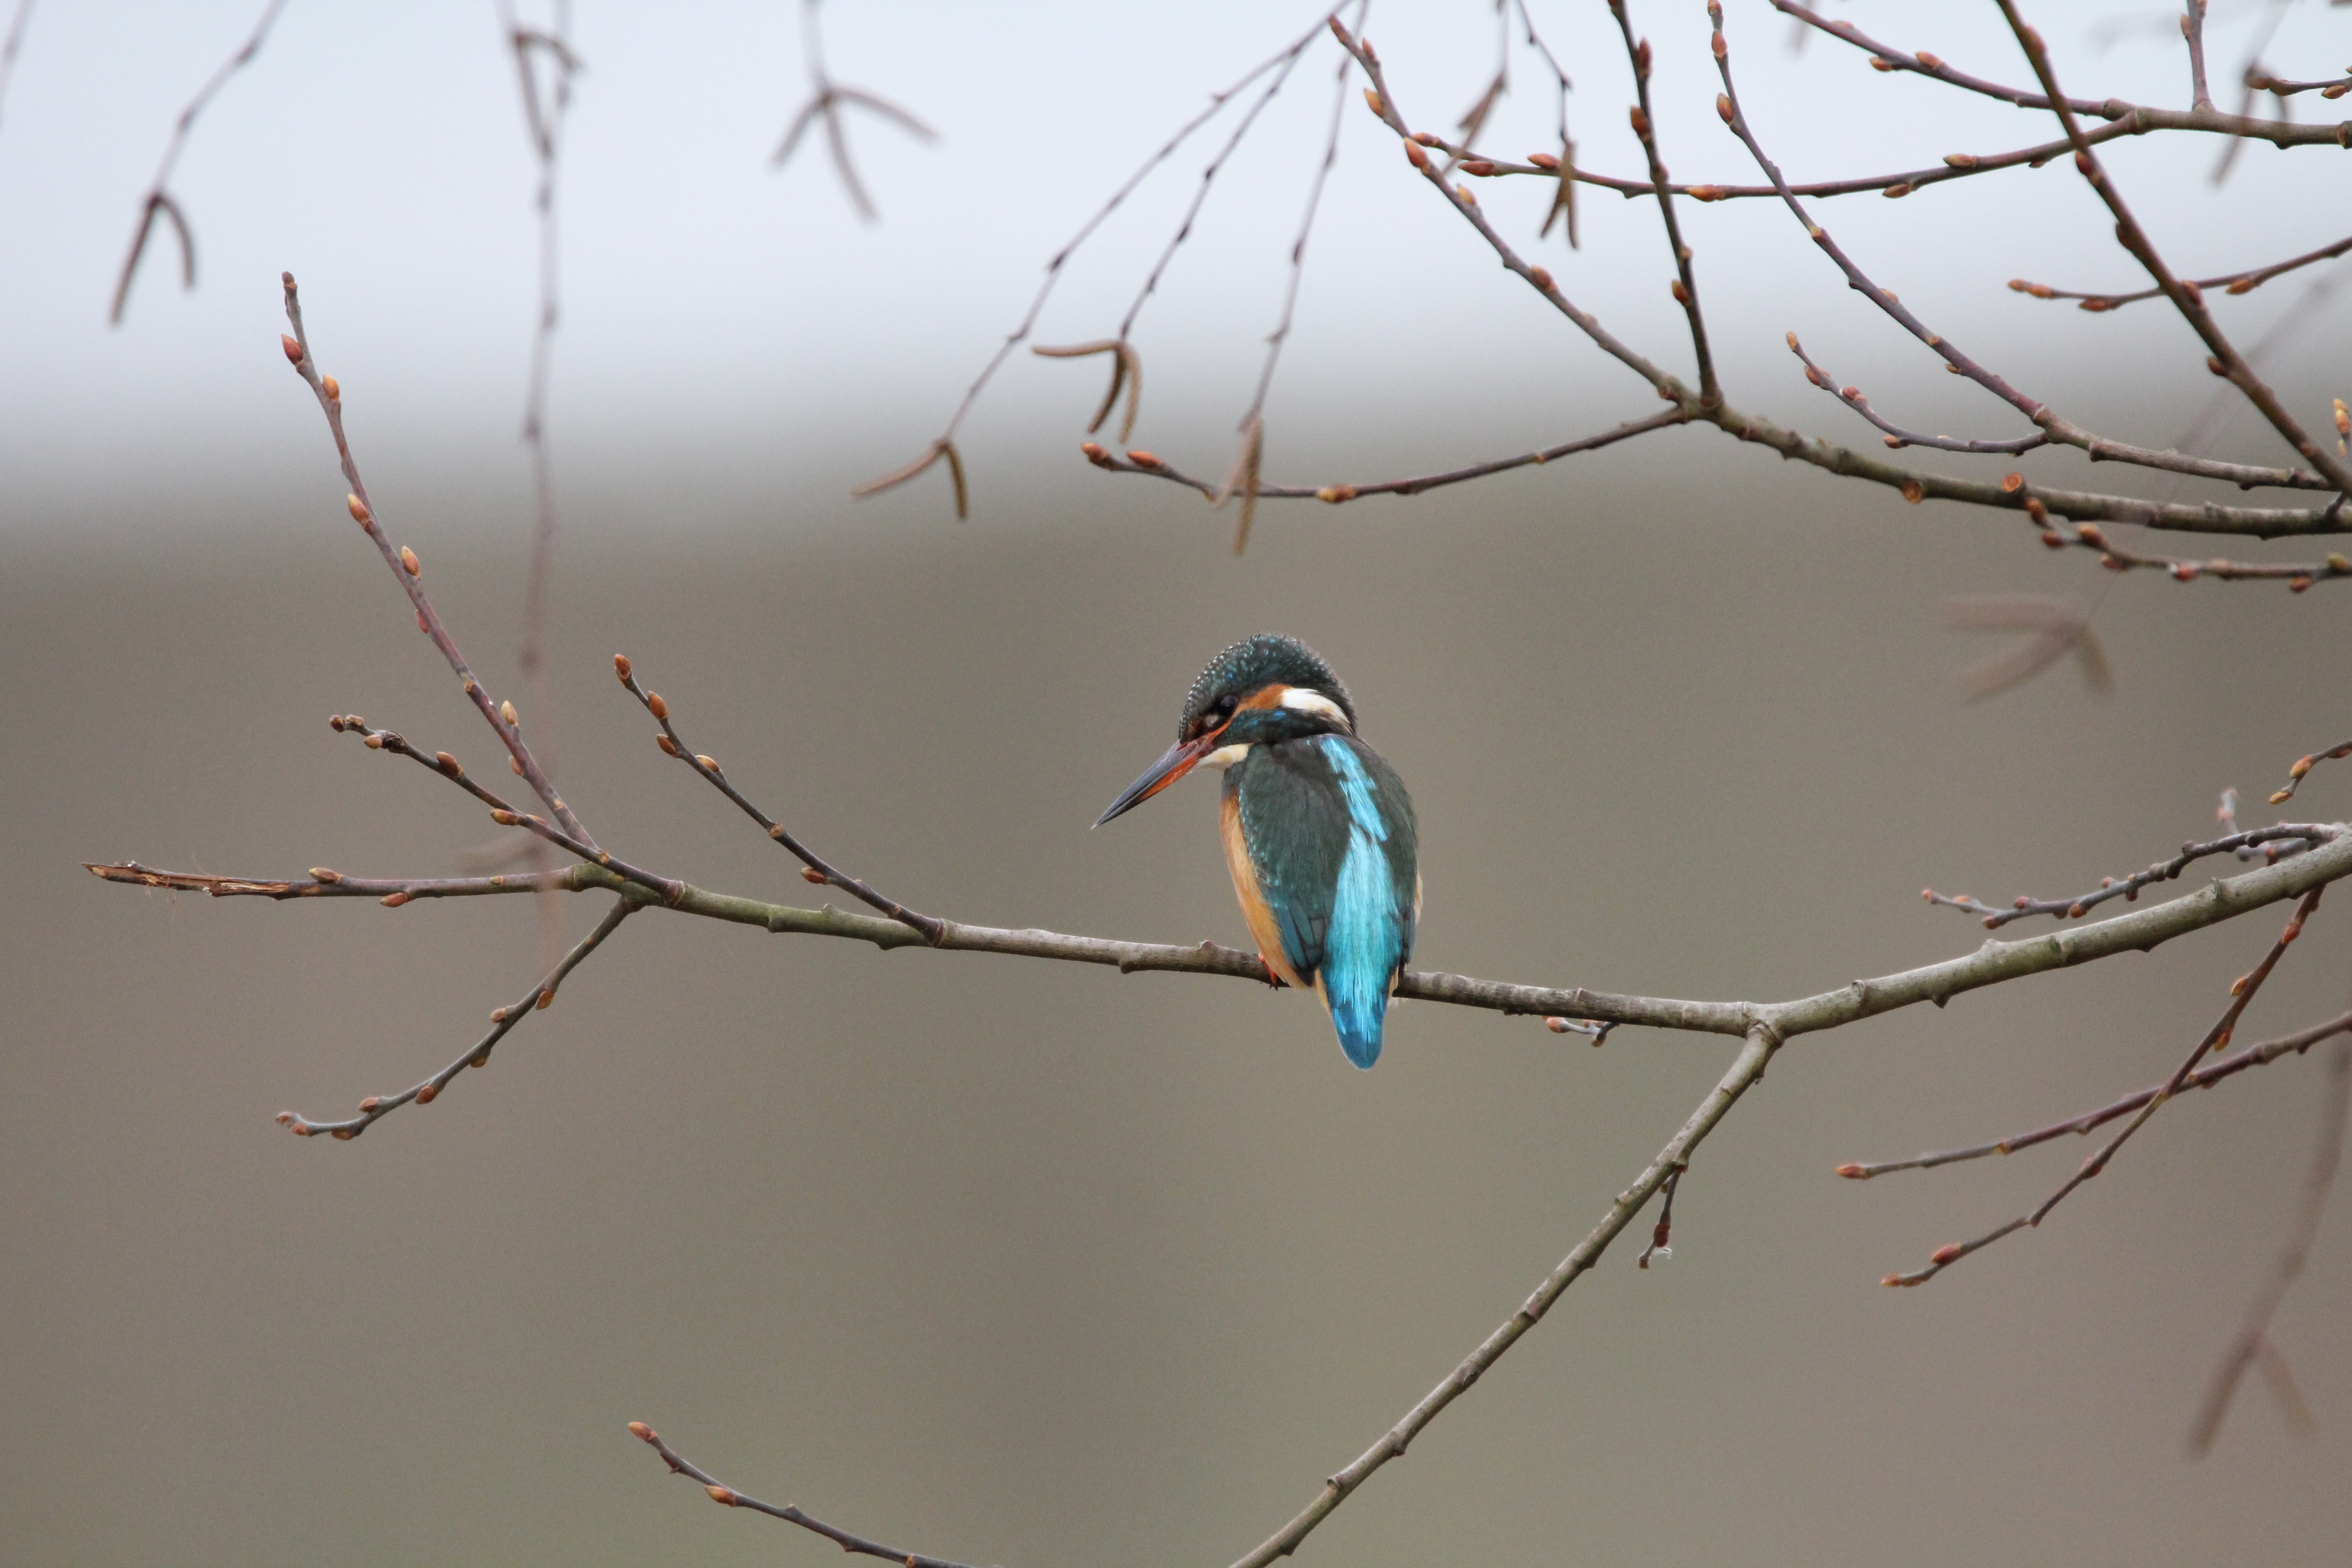
nature, branch, bird, wing, flower, wildlife, beak, fauna, twig, birds, vertebrate, kingfisher, wildlife photography, flying jewel, perching bird